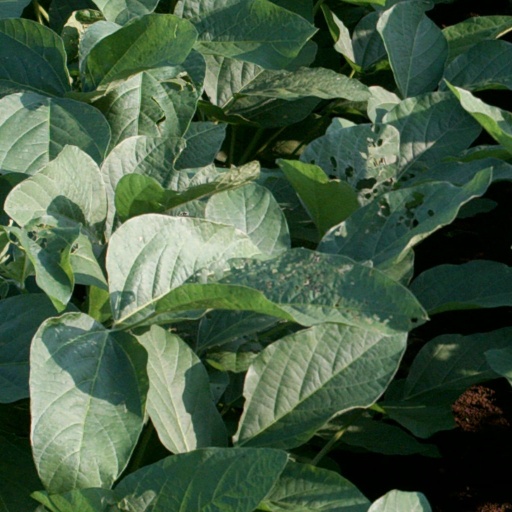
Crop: soybean